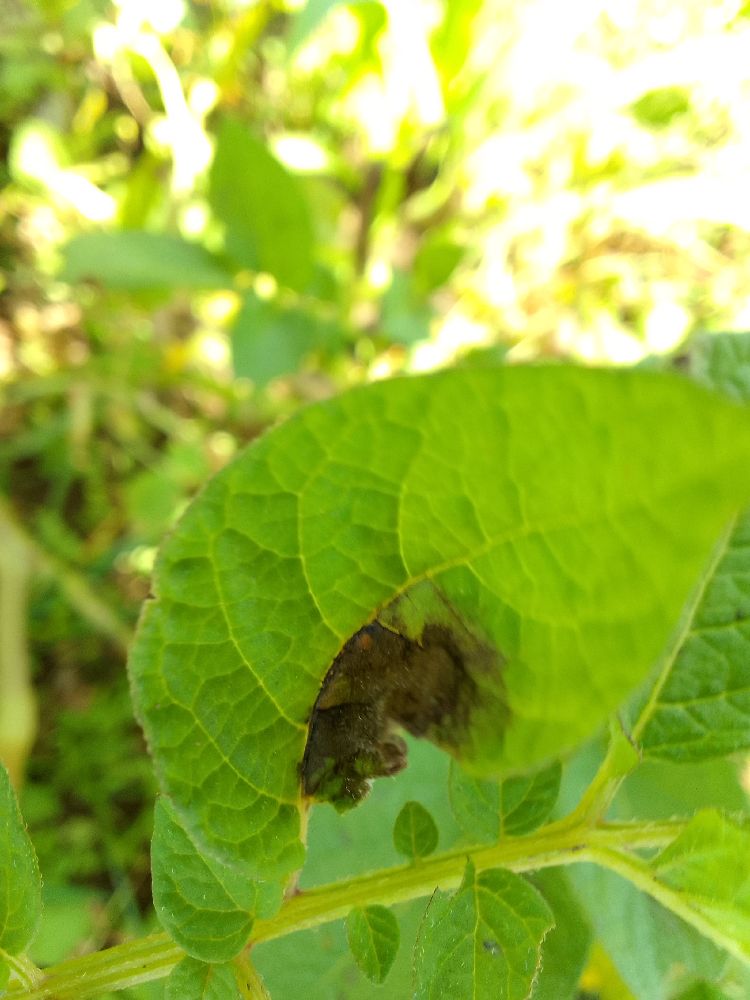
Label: Late blight